List of birds of Pakistan

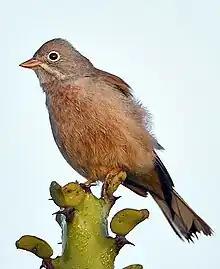
Gray-necked bunting

The sunbirds and spiderhunters are very small passerine birds which feed largely on nectar, although they will also take insects, especially when feeding young. Flight is fast and direct on their short wings. Most species can take nectar by hovering like a hummingbird, but usually perch to feed.